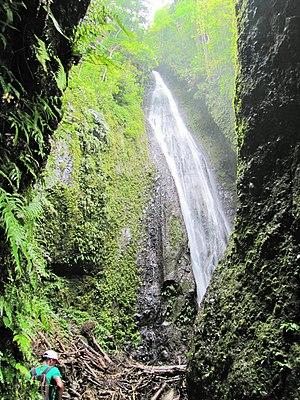
Ponta Figo est une localité de Sao Tomé-et-Principe située au nord-ouest de l'île de São Tomé, dans le district de Lembá, au sud de Neves, à proximité de l'embouchure du rio Contador. C'est une ancienne roça.